Javerlhac-et-la-Chapelle-Saint-Robert

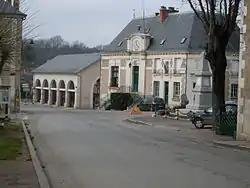
Town hall, mayor's office with the post office and on the right the monument to the victims of the World Wars

About 5 kilometers from Javerlhac on the road to Angoulême, there are 3 small memorials to members of the resistance who were shot by the Nazis in World War II.